Kora kora

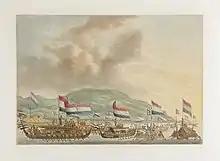
Kora-kora fleet from Ternate and Tidore bound for Ambon. 1817.

A kora-kora or kora kora or coracora is a traditional canoe from the Maluku (Moluccas) Islands, Indonesia. They are naval boat for carrying men on raids for plunder or for slaves. In Maritime Southeast Asia, raiding for slaves was an honourable way of making a living, and the kora kora was needed for defence against raids as well as for forays. Large kora-kora is called juanga or joanga.